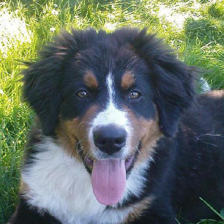
Label: animals